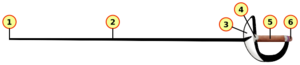
Le sabre est une des trois armes de l'escrime.